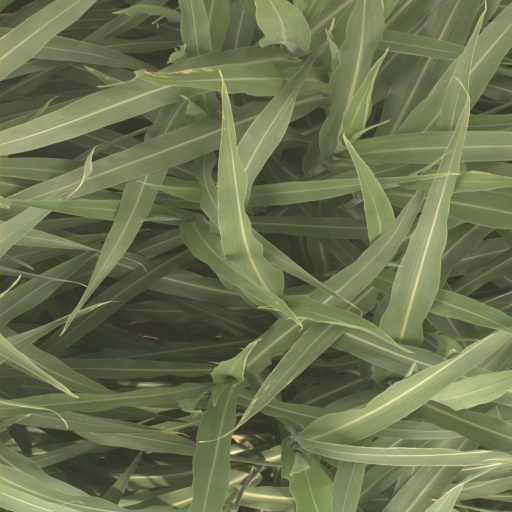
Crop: sorghum